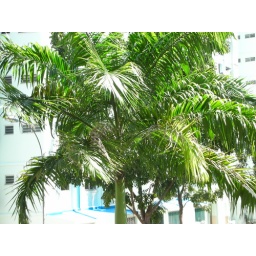
tree in wind exposure auto